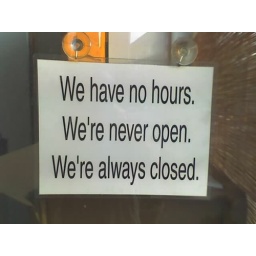
This is a sign in the window of a shop around the corner.